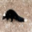
Label: skunk